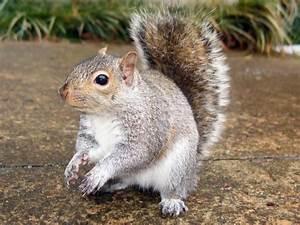
squirrel